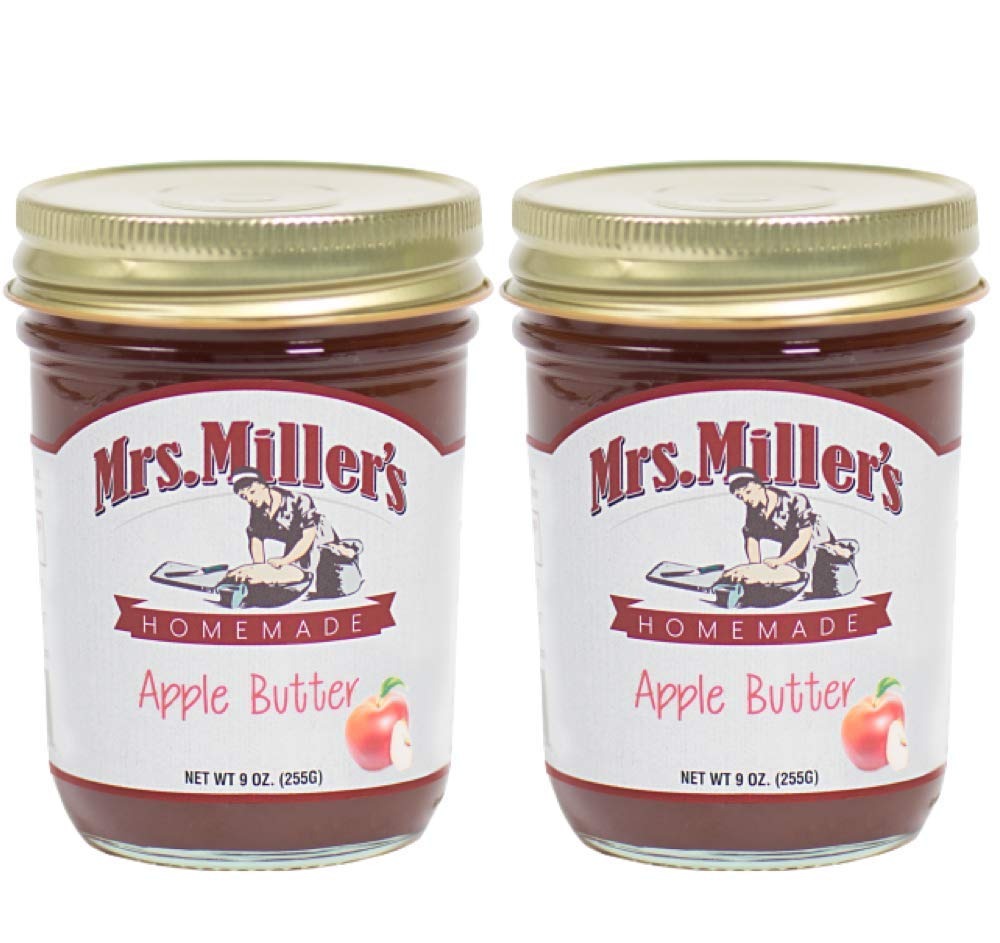
Item Name: Mrs. Miller's Amish Homemade Apple Butter 9 Ounces - Pack of 2 (No Corn Sugar)
Value: 18.0
Unit: Ounce

Price: 16.79